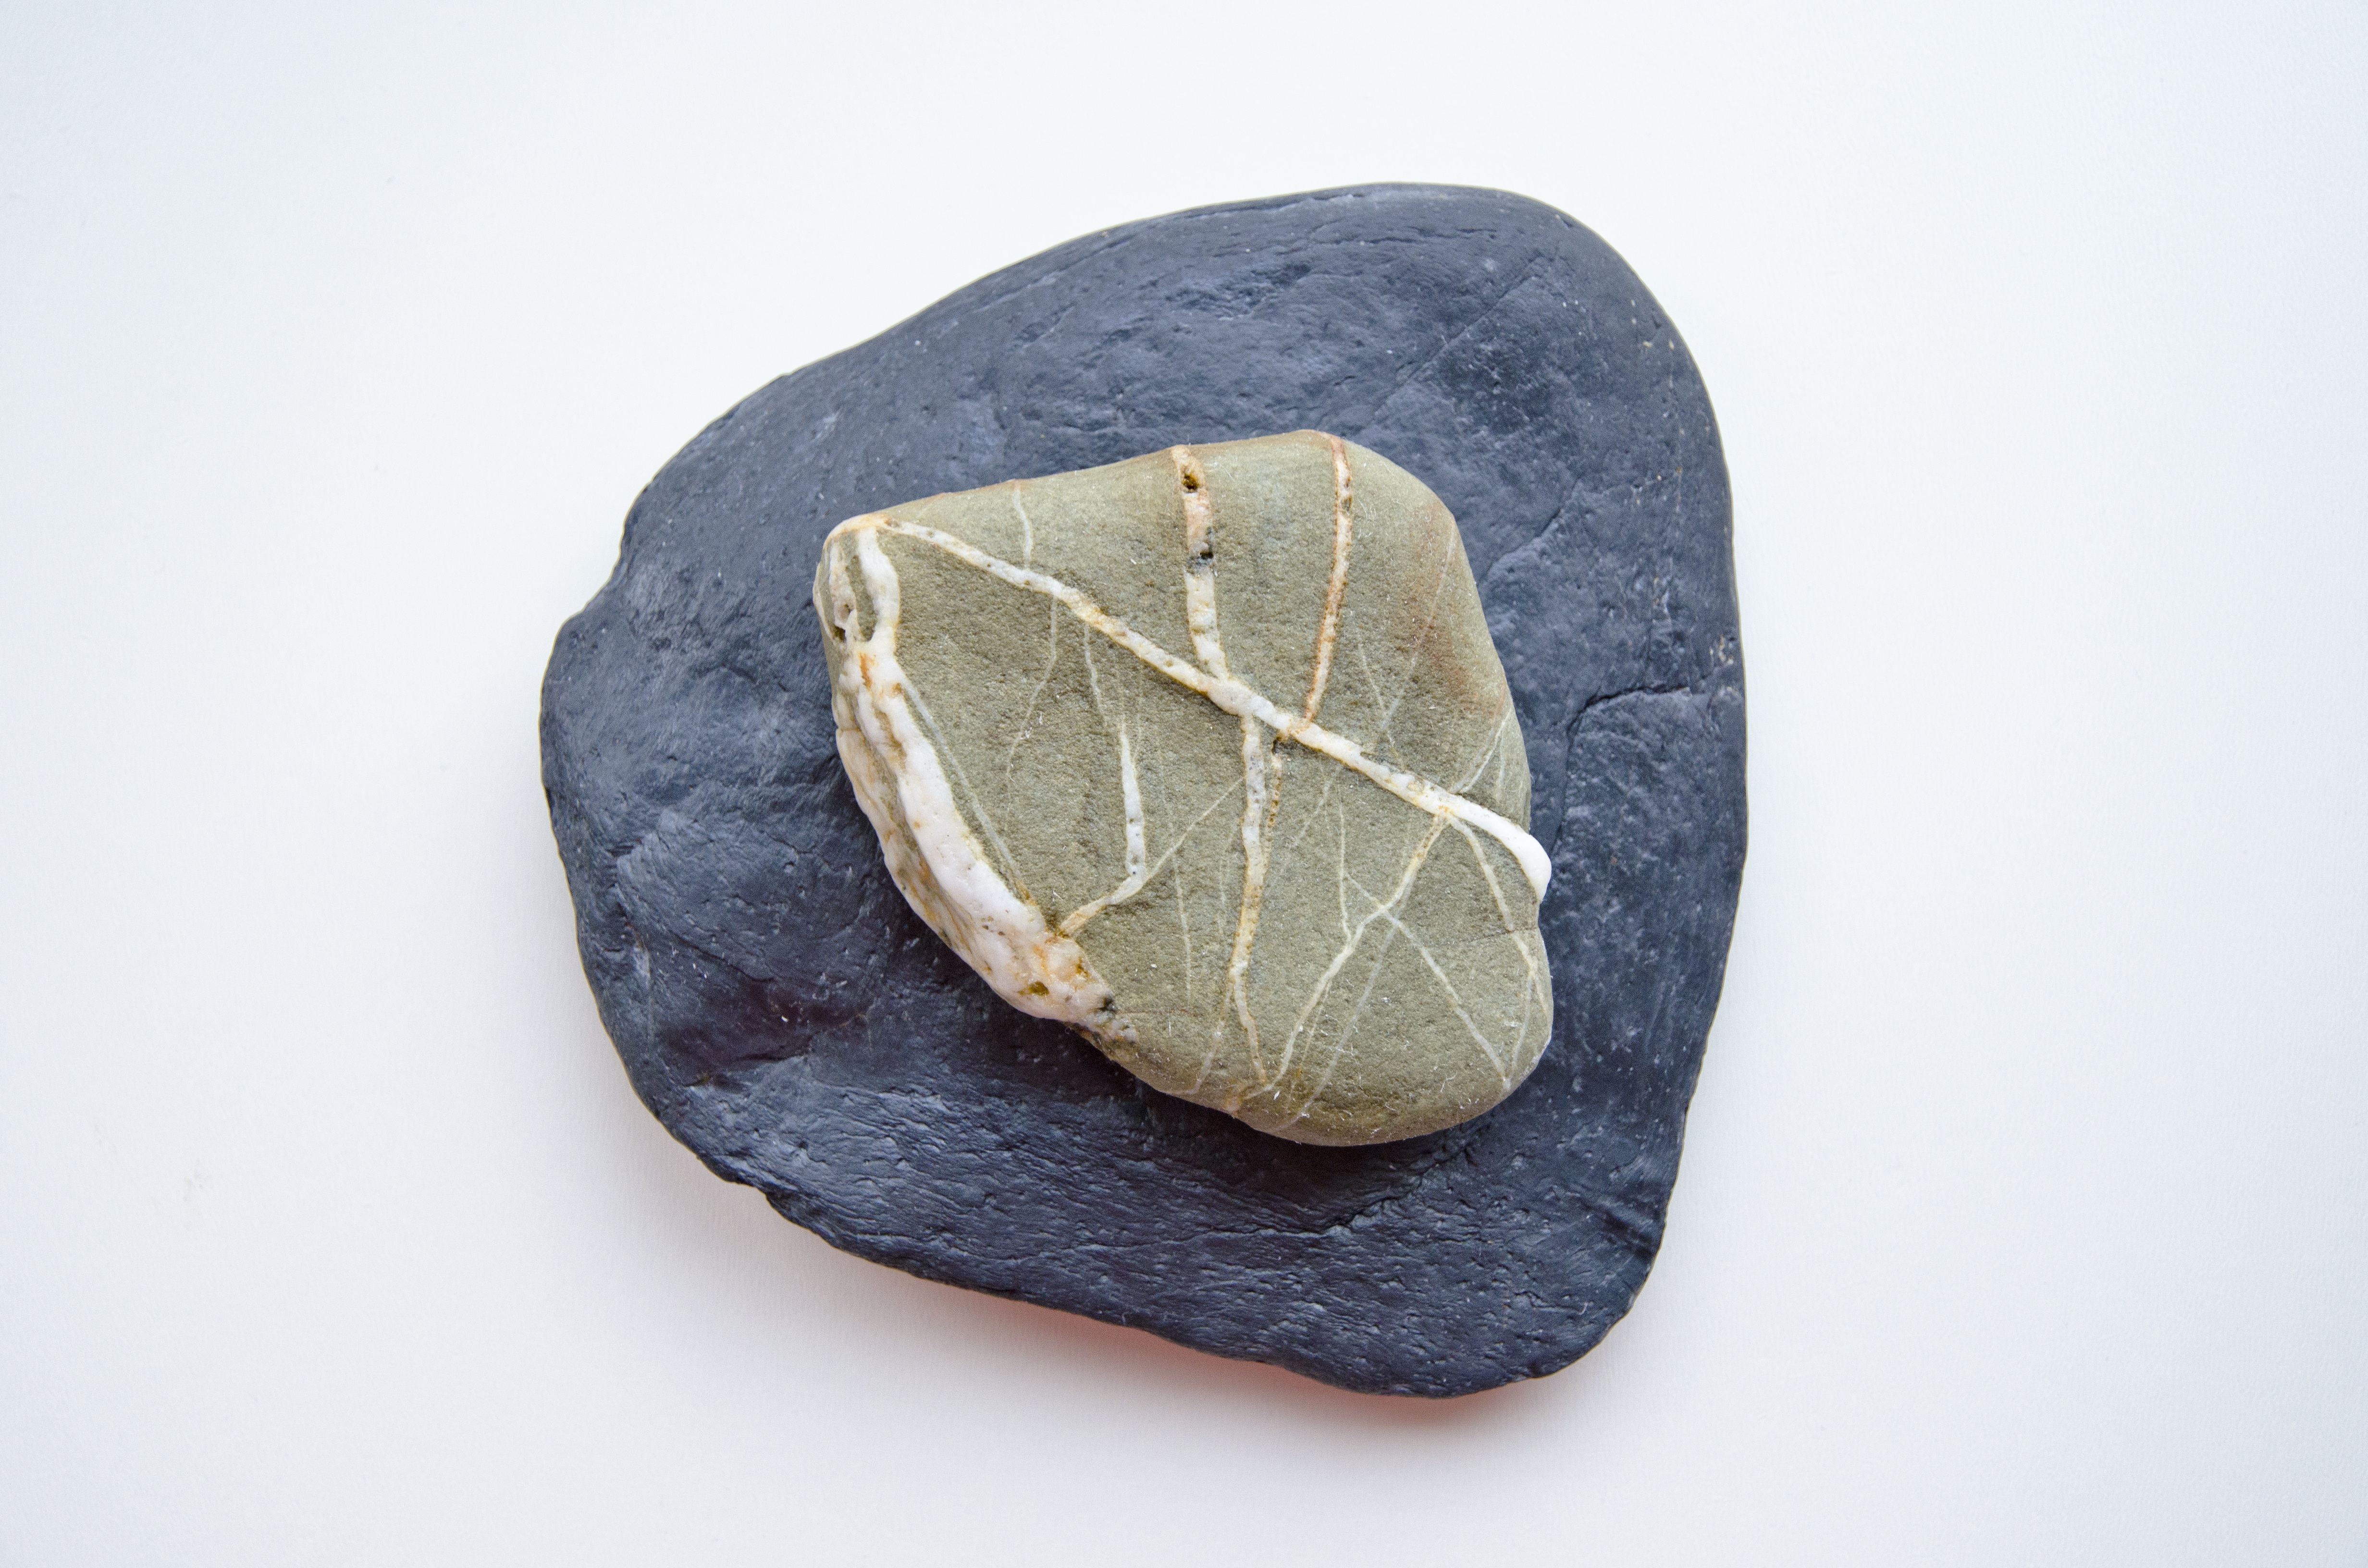
nature, texture, leaf, isolated, pile, gray, hat, blue, clothing, stack, black, headgear, wool, material, jewellery, textile, rocks, stones, art, geology, pebbles, stacked, cap, footwear, organ, fashion accessory